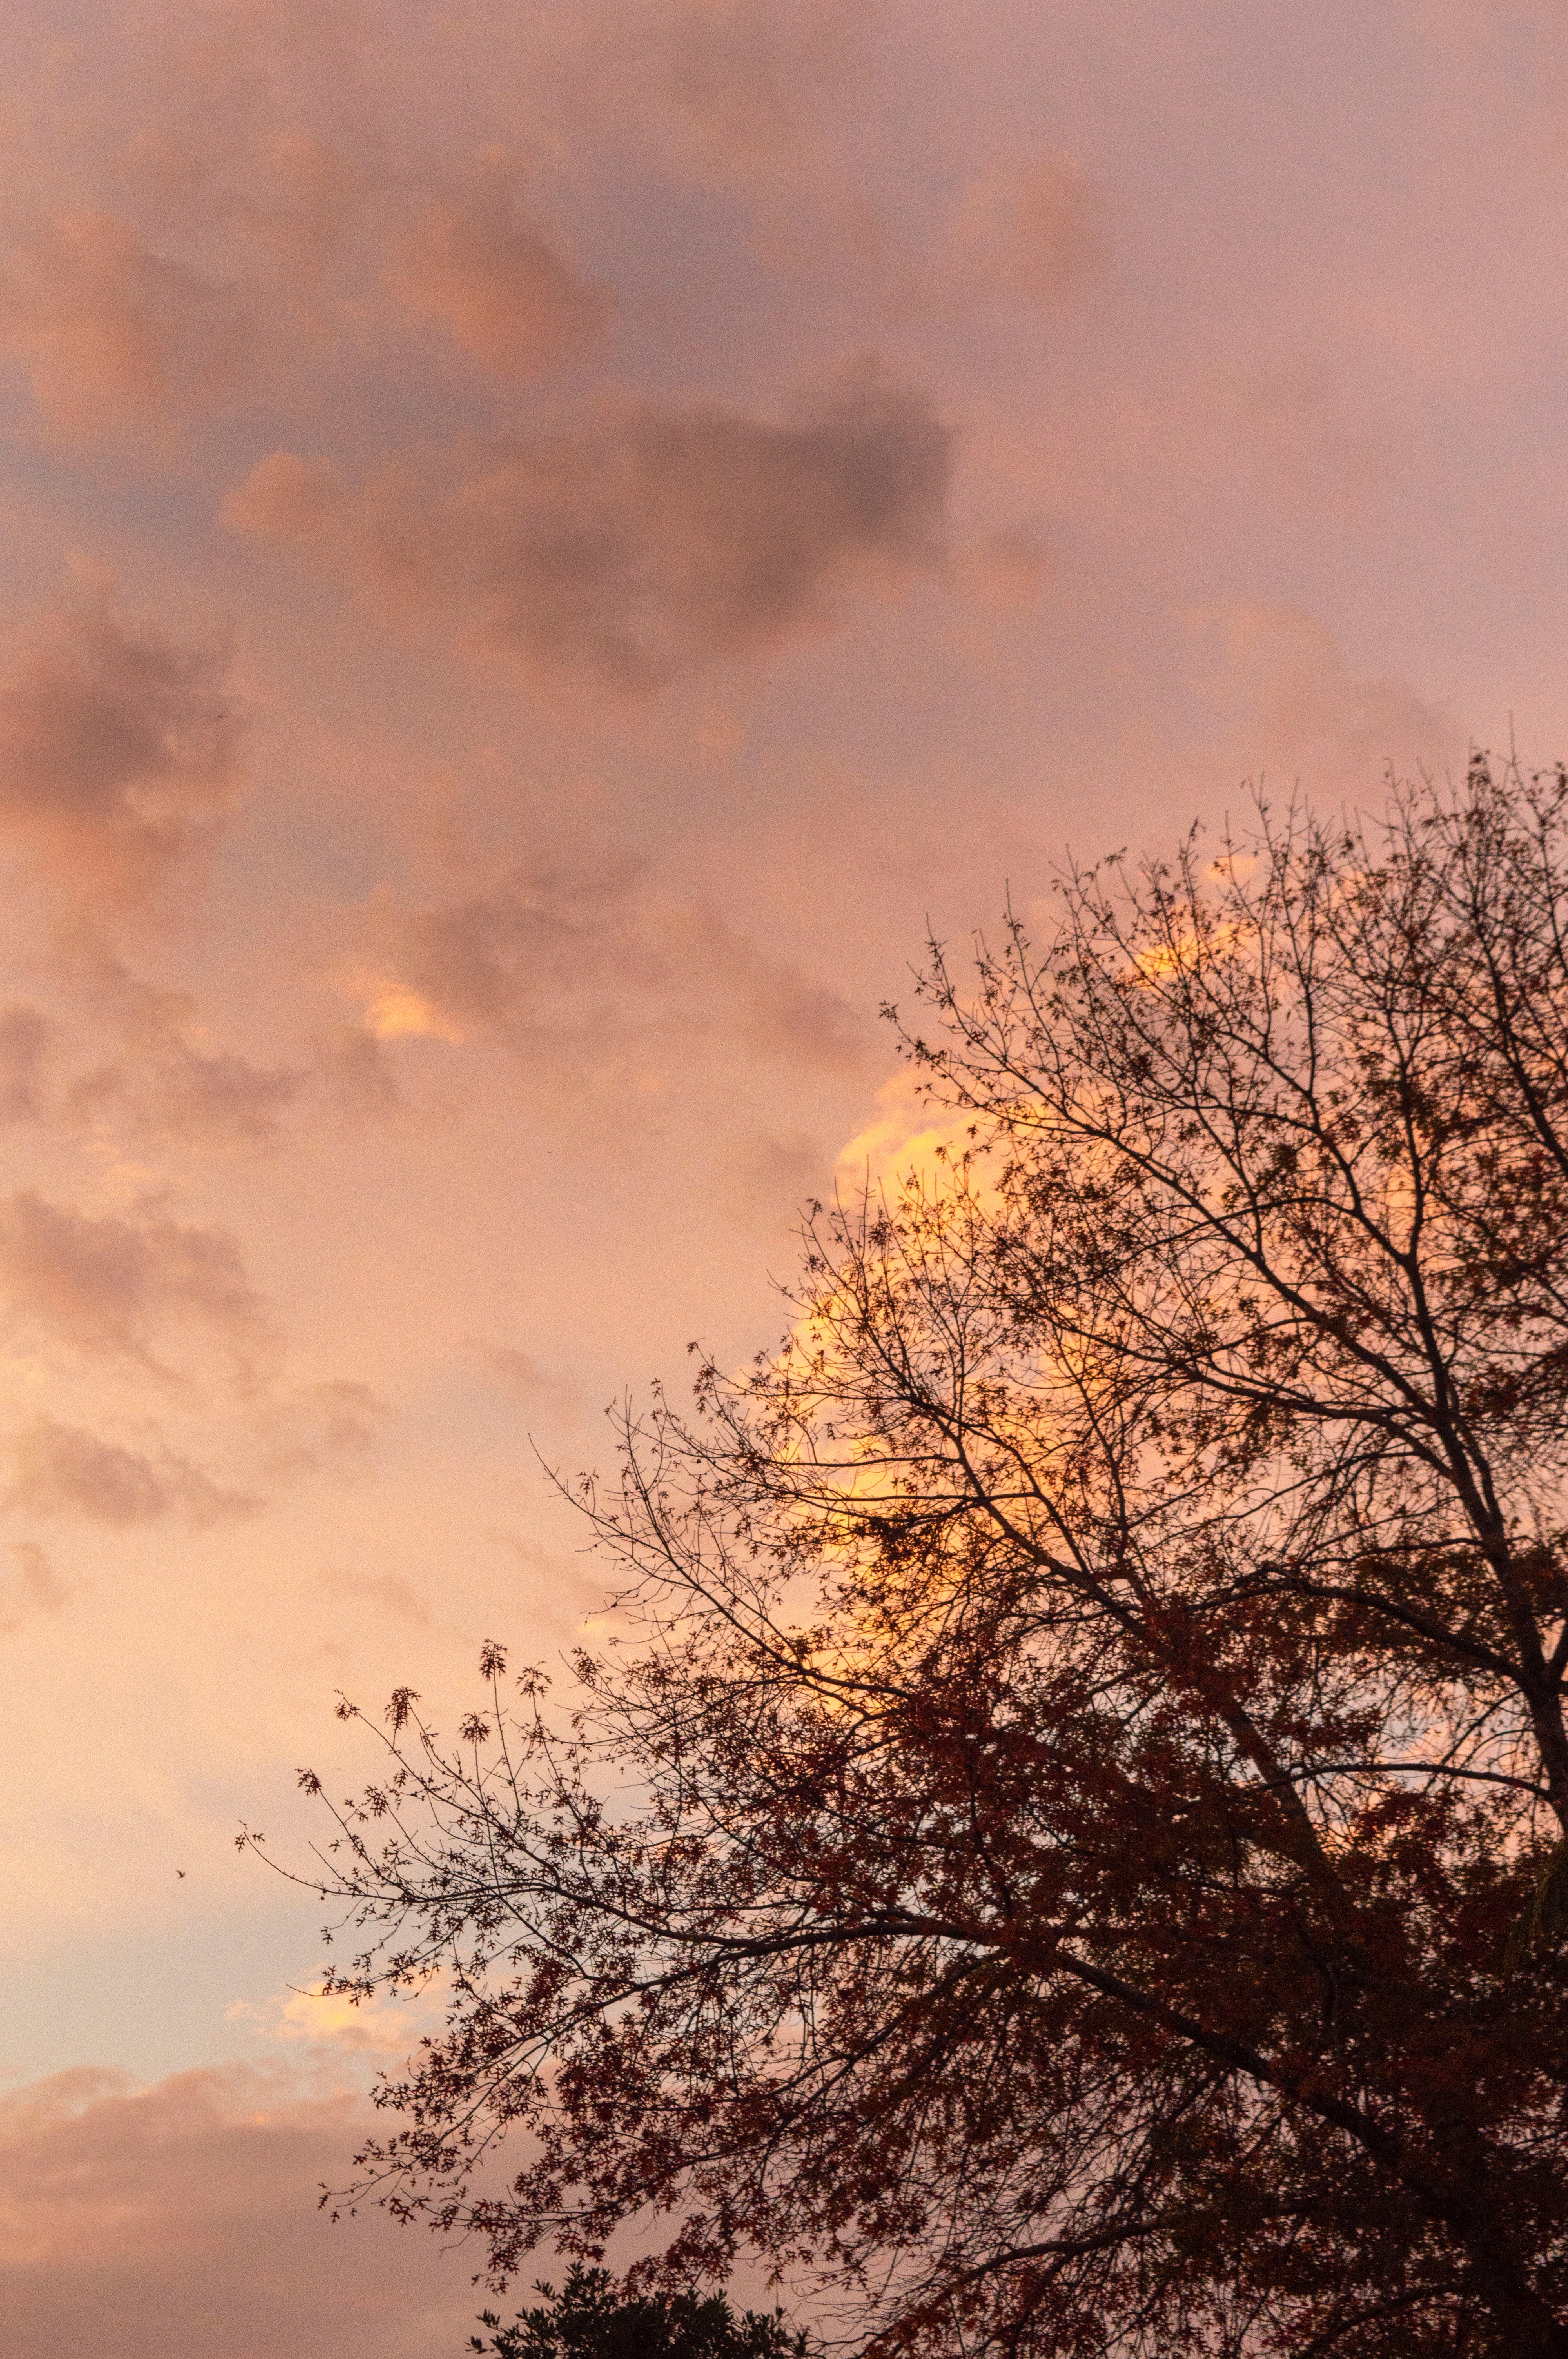
natural, cloud, sky, atmosphere, daytime, afterglow, natural landscape, tree, branch, orange, dusk, twig, red sky at morning, sunset, sunrise, atmospheric phenomenon, cumulus, horizon, landscape, Tints and shades, calm, plant, dawn, wood, meteorological phenomenon, heat, astronomical object, sun, deciduous, evening, backlighting, wildlife, silhouette, celestial event, winter, city, night